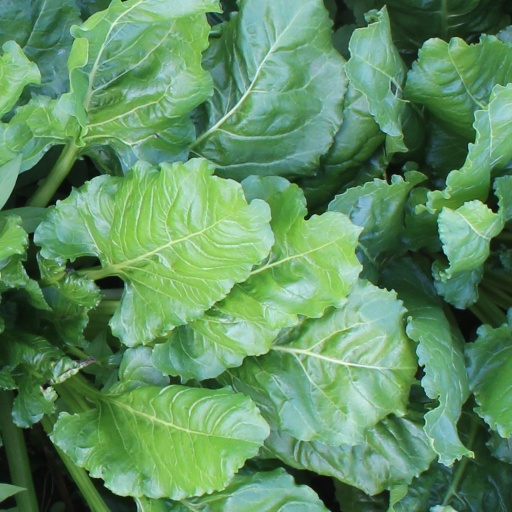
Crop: sugar beet